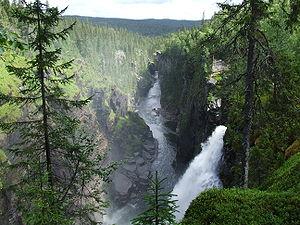
Vildmarksvägen, parfois également appelée Stekenjokkvägen par les habitants de Stekenjokk que traverse la Vildmarksvägen, est une route touristique qui s'étend du nord du Jämtland au sud de la Laponie, en Suède. La route, l'une des plus hautes de Suède, débute à Strömsund pour finir à Vilhelmina. Une partie de la route est fermée durant l'hiver à cause de la neige. La route comprend la réserve naturelle de Bjurälven.